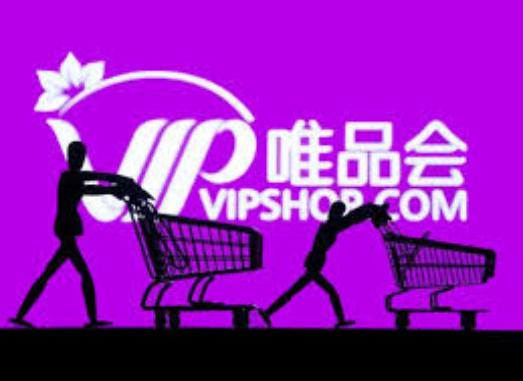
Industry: Necessities